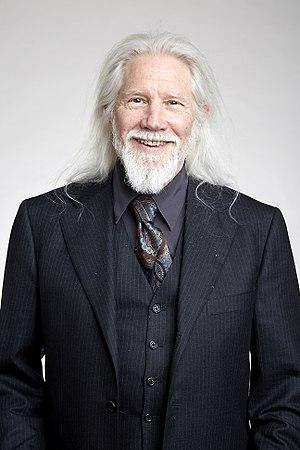
Bailey Whitfield 'Whit' Diffie est un cryptologue américain. Il est, avec Martin Hellman et Ralph Merkle, l'un des pionniers de la cryptographie asymétrique qui utilise une paire de clés publique et privée.